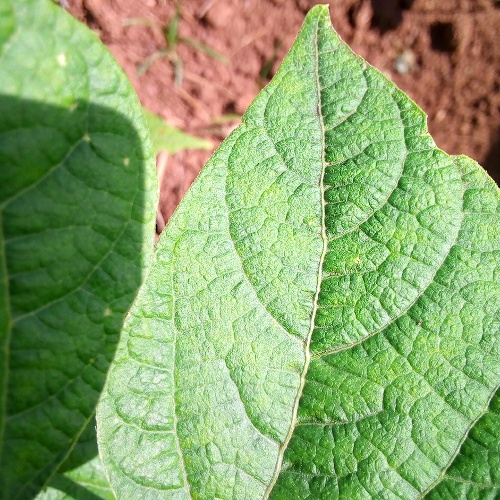
Leaf condition: healthy